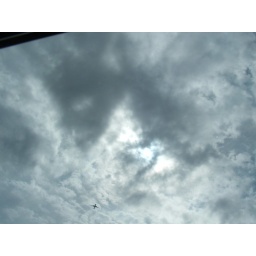
airplane in the sky